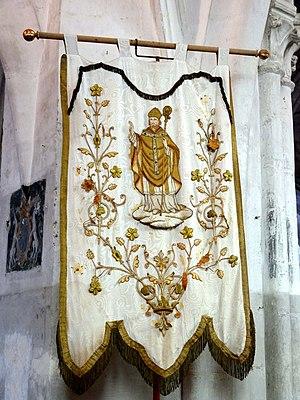
Mobilier de l'église - voir titre.
L'église Saint-Germain-d'Auxerre est une église catholique paroissiale située à Boury-en-Vexin, dans le département de l'Oise, en France. Fondée au début du XIIᵉ siècle par le seigneur local, elle se présente comme un édifice composite, mais d'un plan rectangulaire assez simple et d'un unique niveau d'élévation, de six travées de long et de trois travées de large. Les deux travées de chœur du début du XIIᵉ siècle constituent la partie la plus ancienne. Légèrement plus récents sont la croisée du transept, en même temps base du clocher, et le croisillon sud, du second quart du XIIᵉ siècle. Ces quatre travées sont de style gothique, mais les fenêtres ont été refaites à la période flamboyante, et les voûtes du chœur ont été reprises en sous-œuvre à la Renaissance. Du fait de deux importantes campagnes de reconstruction au second quart et à la fin du XVIᵉ siècle, l'architecture flamboyante et Renaissance règne sur les autres parties de l'église et les deux élévations extérieures visibles depuis la voie publique, à l'exception du bas-côté nord de la nef, qui ne date que de la fin de l'Ancien Régime, et est voûté de curieuse manière par des voûtes en berceau perpendiculaires à l'axe.